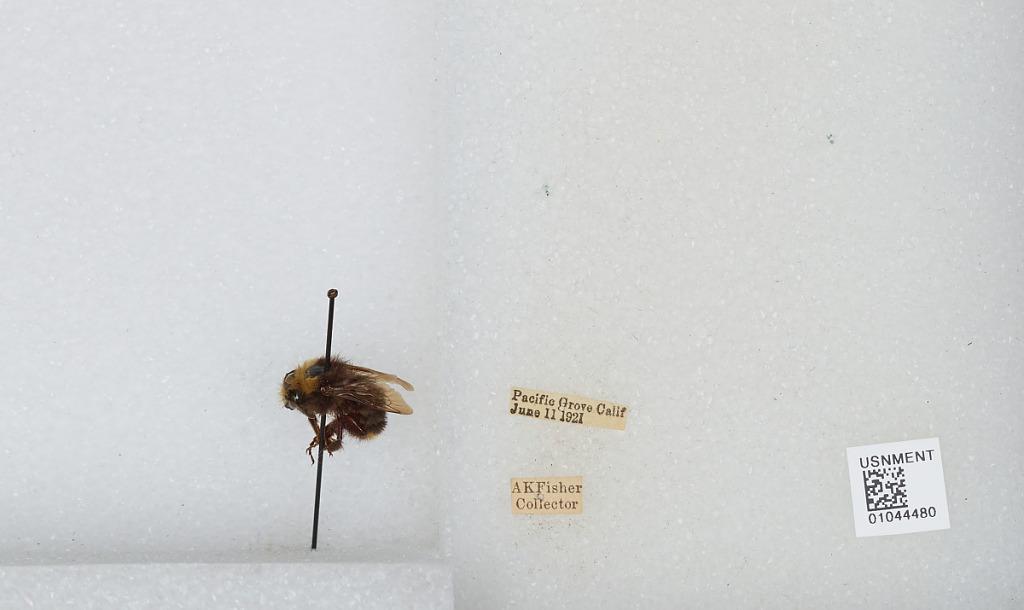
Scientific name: Bombus sp.
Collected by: A. Fisher
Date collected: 1921-6-11
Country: United States
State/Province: California
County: Monterey
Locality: Pacific Grove
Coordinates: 36.6178, -121.917